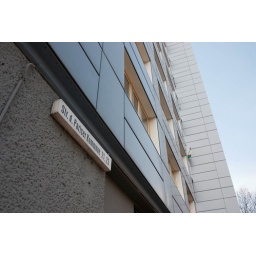
A street sign on a former East-German building in Berlin